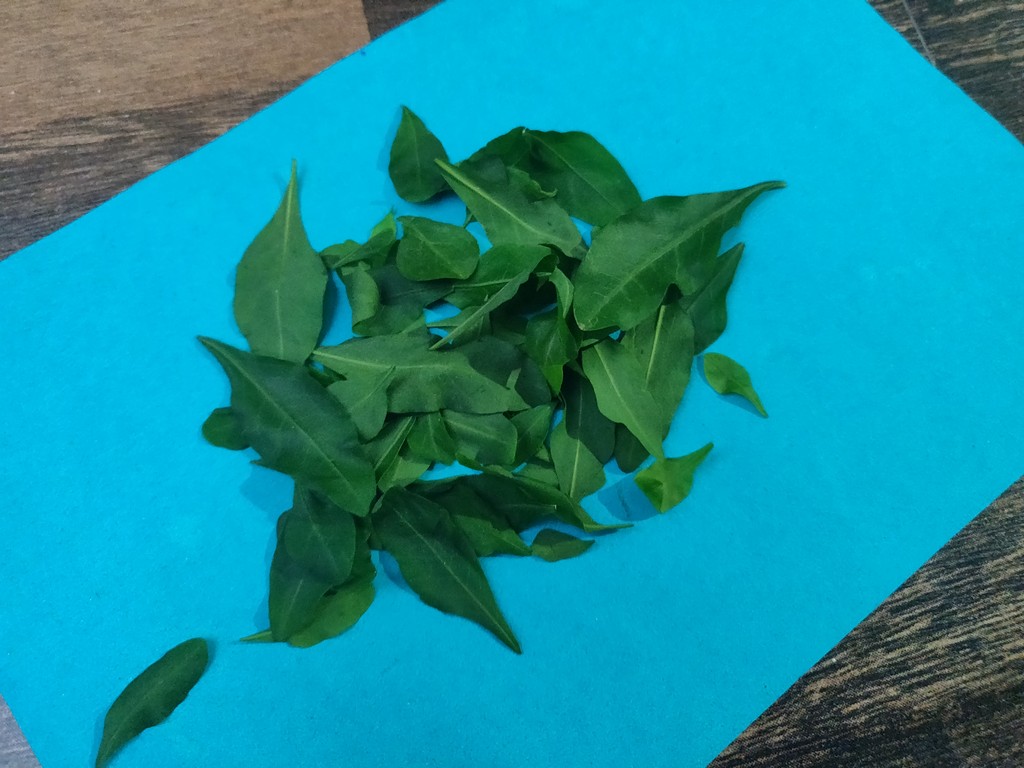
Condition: Healthy
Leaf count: multiple
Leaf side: unknown